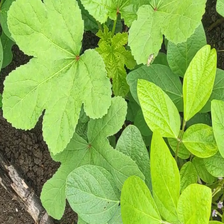
Weed species: Little_Mallow(Malva parviflora)